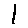
Label: 1